Nikos Pateras

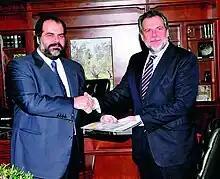
Nikolas D. Pateras hands over a check of 200,000 euros for the repair of DI.AS and D.EL.TA motorcycle teams of the Hellenic Police to the Minister of Citizen Protection Christos Papoutsis (2011)

Without a doubt, the most celebrated moment of his two-year presidency was winning the Superleague championship and Greek Cup in the 2009-2010 season.